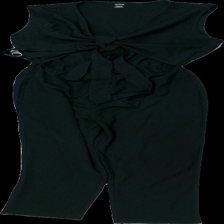
View: front
Type: Dress
Category: Ladies
Brand: Not in the list
Brand text on label: shein
Colors: Black
Material: 100% polyester
Cut: Regular
Size: S
Season: All
Damage location: top center
Damage 2 location: middle left
Damage 3 location: bottom left
Price range: 50-100
Recommended usage: Reuse
Description: svart byxdress med rosett fram
Comment: byxdress ej klänning